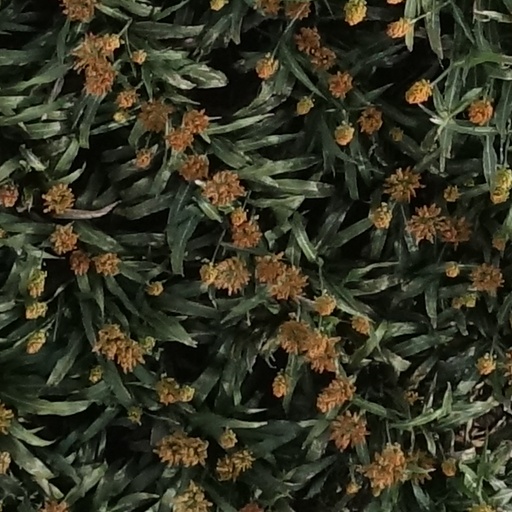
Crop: sorghum